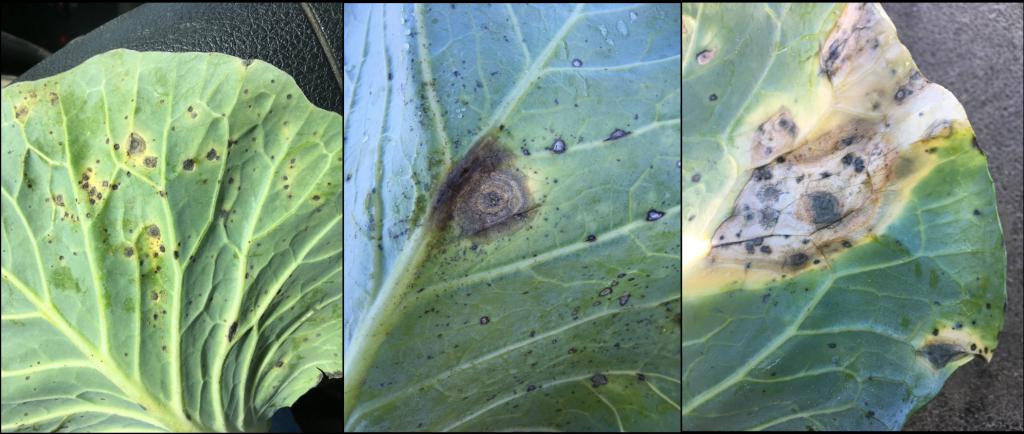
Plant: Broccoli
Disease: broccoli alternaria leaf spot